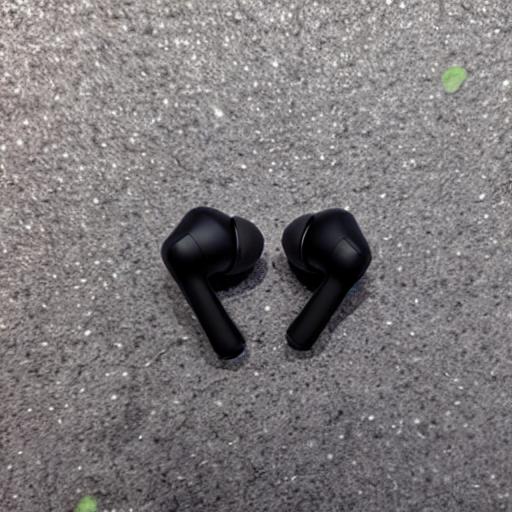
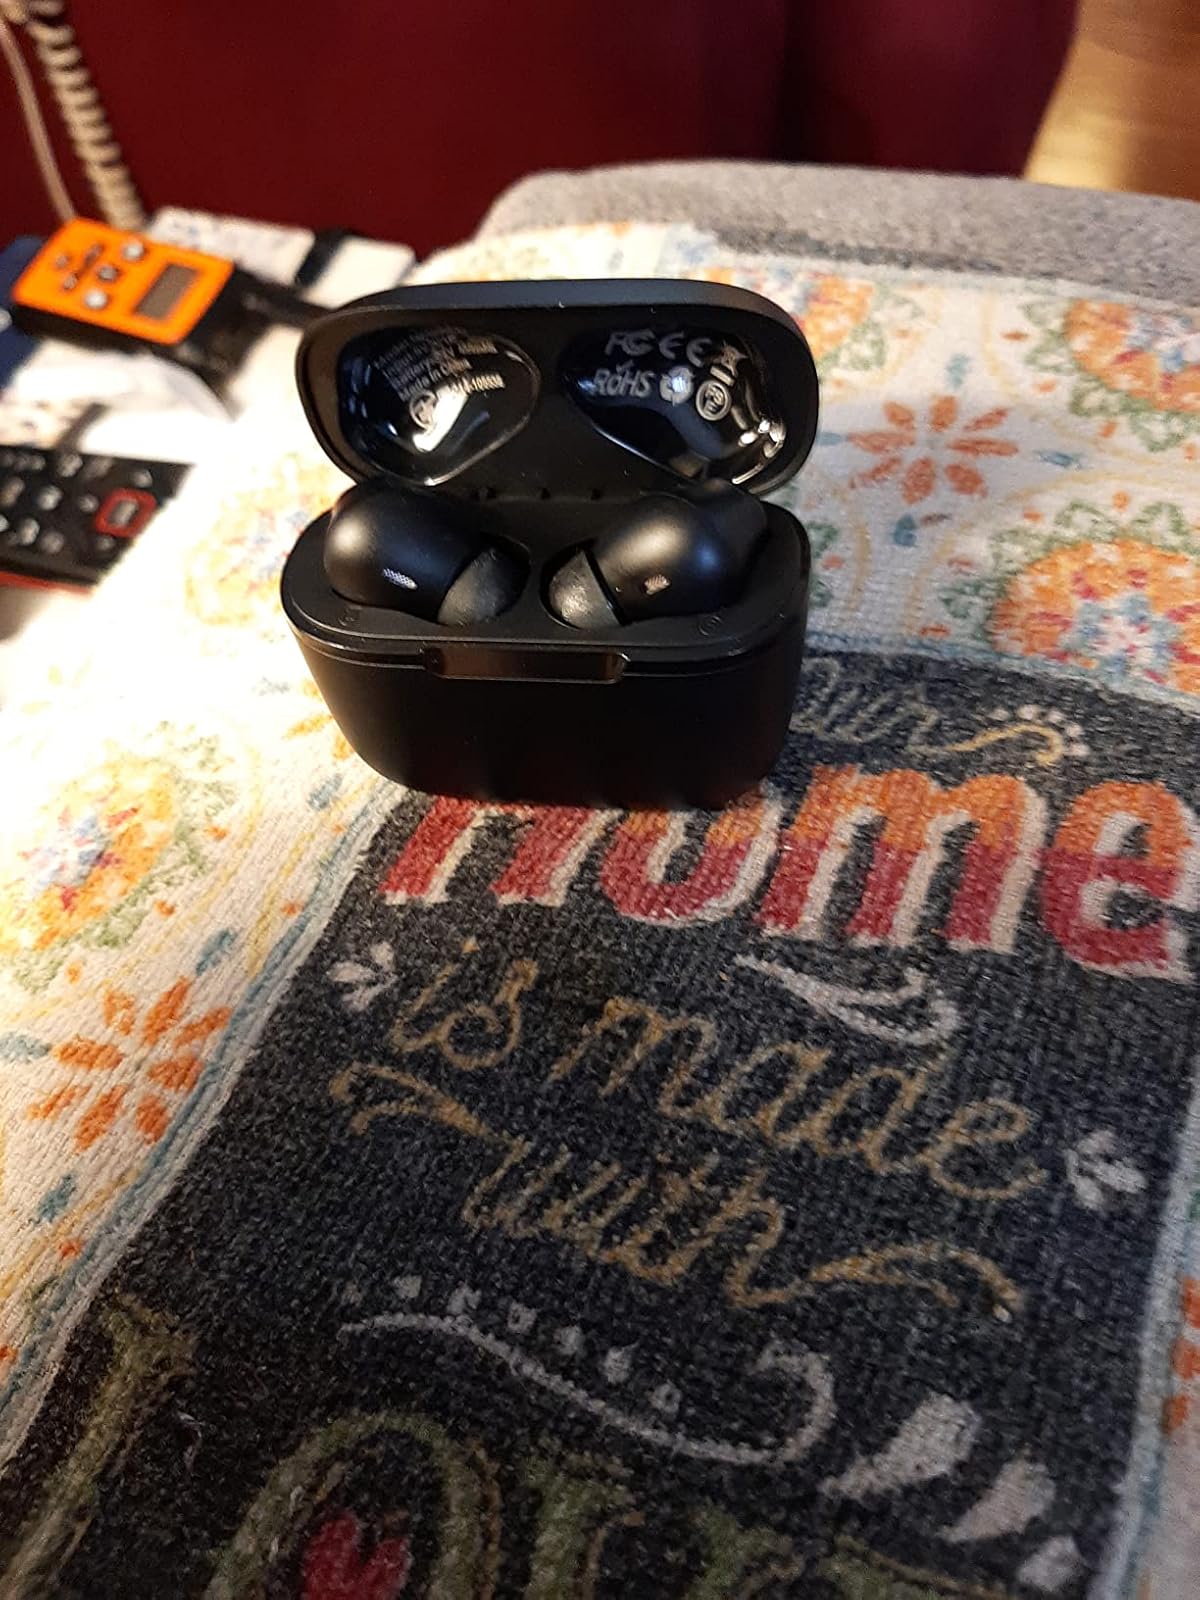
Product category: earbuds
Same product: no